HMS Brunswick (1790)

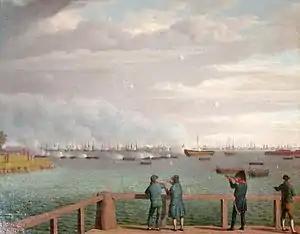
The 1807 bombardment of Copenhagen by Christoffer Wilhelm Eckersberg

On 15 June, Vence's squadron was sailing off the island of Groix, when it encountered a French fleet under Villaret de Joyeuse, which had sailed from Brest on 12 June and comprised nine ships-of-the-line, nine frigates (including two ships of the line razeed into 50-gun frigates) and four corvettes. The two forces joined and turned north. On 16 June, the French fleet was off Penmarck Point when, at 10:30, Cornwallis's squadron was spotted to the north-west. Cornwallis was anticipating Vence's merchant convoy which had arrived at its destination some days previous, and did not immediately understand the danger his squadron was in. , having been sent ahead to investigate, added to the confusion when she signalled to Cornwallis that the French fleet contained 30 vessels, but did not return. This caused Cornwallis to take the signal to mean that the French ships, while more numerous, were inferior in strength.